Pharsalus: The Clash of Legions, August 9, 48 B.C.

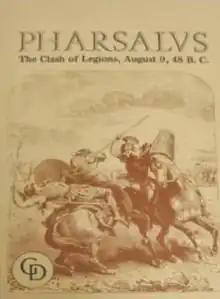
Cover of the rulebook

Pharsalus: The Clash of Legions, August 9, 48 B.C. is a board wargame published by Game Designers' Workshop (GDW) in 1977 that simulates the Battle of Pharsalus, which decided who would rule the Roman Empire, Pompey or Julius Caesar.